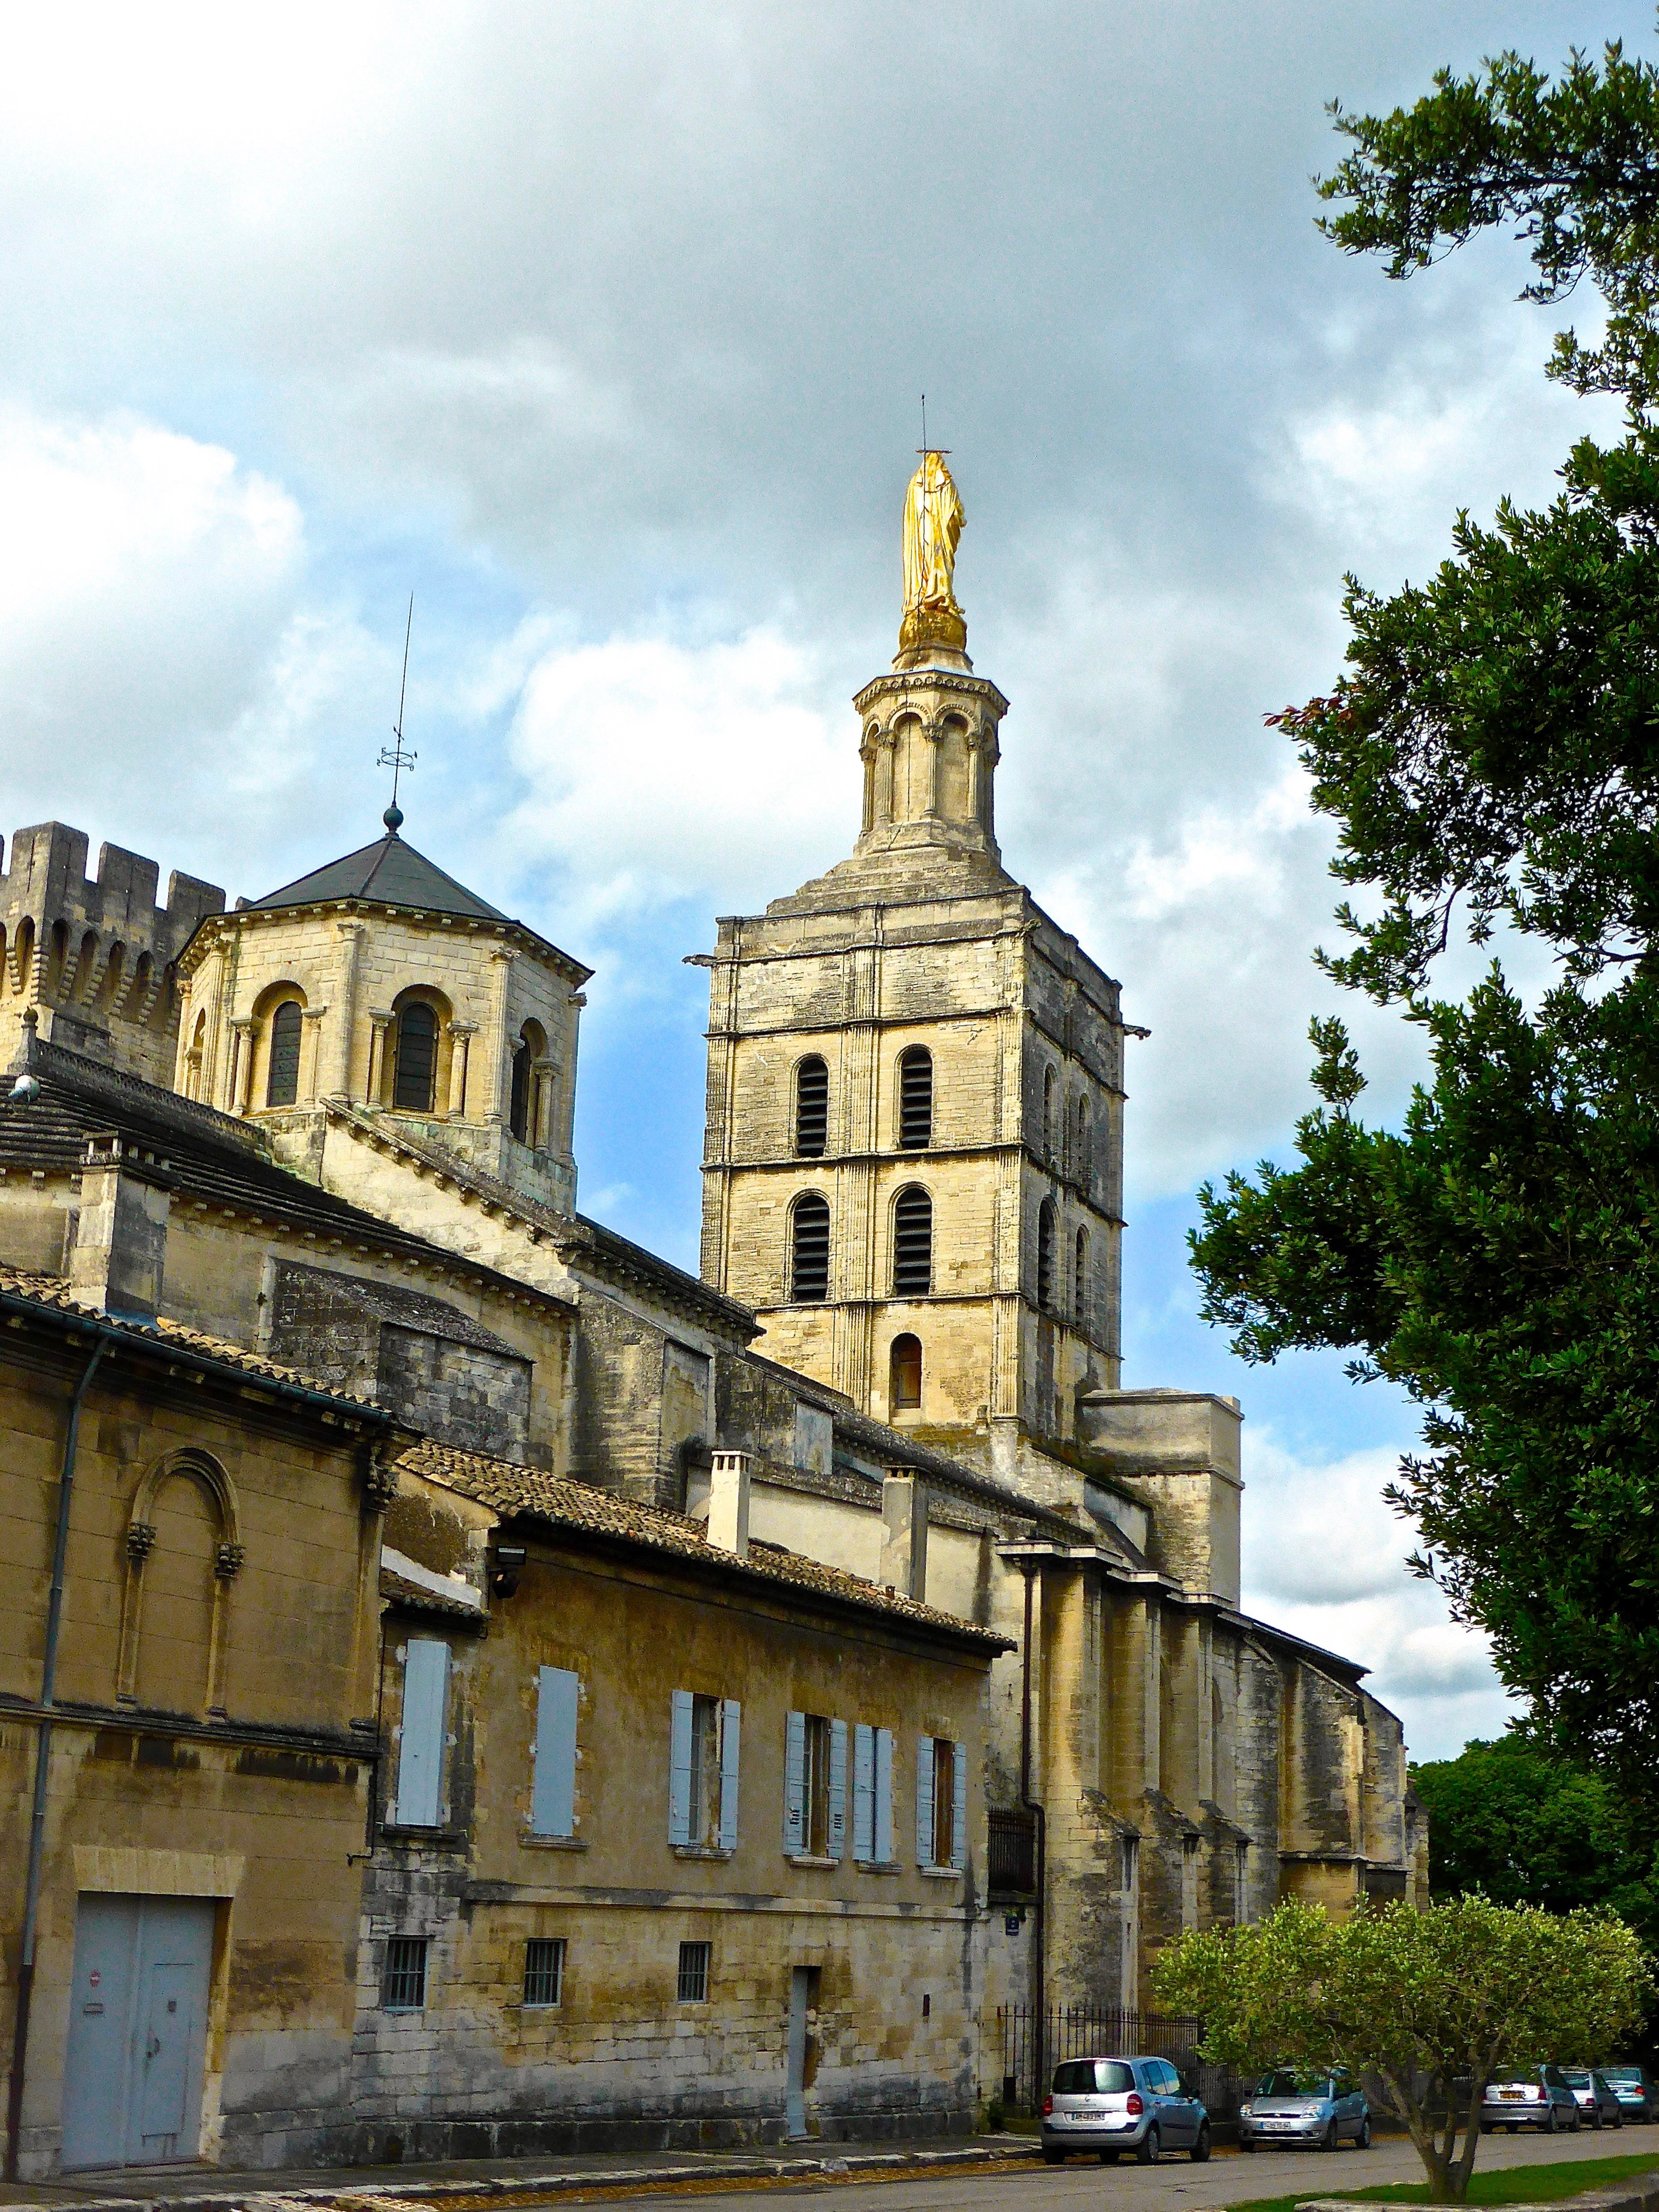
architecture, town, building, chateau, old, city, sandstone, cityscape, tower, landmark, facade, church, cathedral, exterior, place of worship, religious, medieval, spire, monastery, historical, estate, church building, human settlement